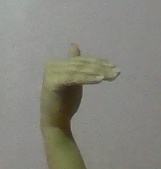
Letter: khaa